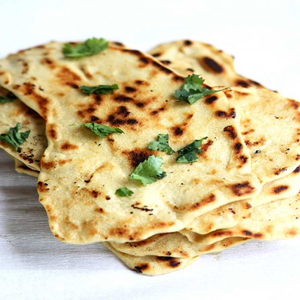
Dish: naan